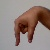
The image shows a hand gesture representing the letter 'Q' in Indian Sign Language.